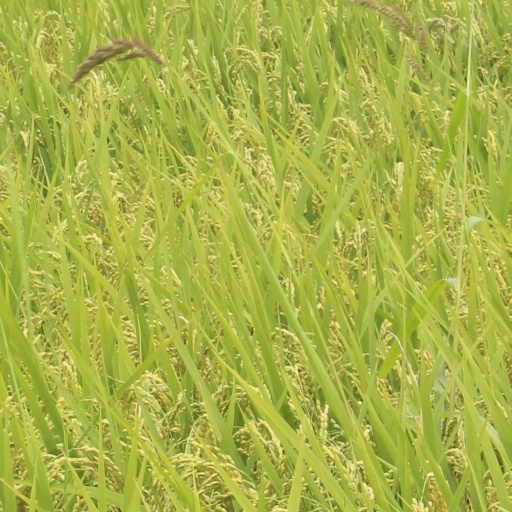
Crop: rice